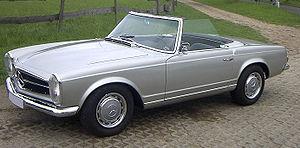
Les Mercedes-Benz 230 SL "Pagode" sont des modèles d’automobiles à deux places coupé et cabriolet du constructeur allemand Mercedes-Benz conçus et dessinés par le designer français Paul Bracq, commercialisés de 1963 à 1971.